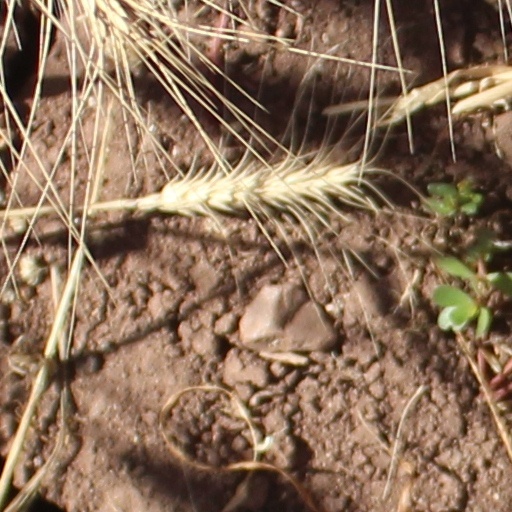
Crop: wheat